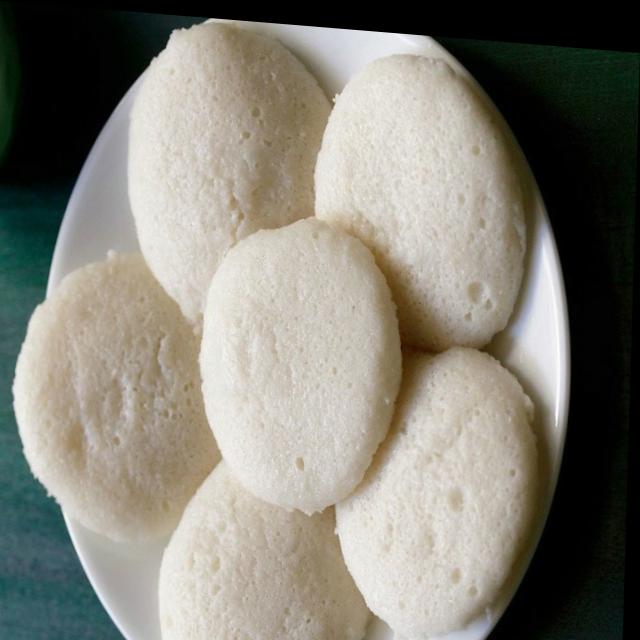
Dish: idli